The Three Kings (novel)

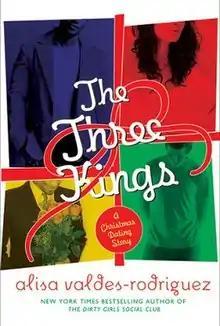
First edition (publ. St. Martin's Press)

The Three Kings: A Christmas Dating Novel is a novel by Alisa Valdes-Rodriguez first published in 2010. The novel is set in Albuquerque, New Mexico, and frequently references the self-help books The Rules and Love in 90 Days.